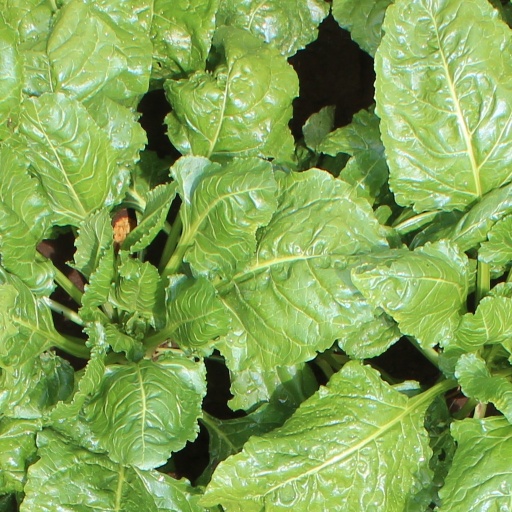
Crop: sugar beet